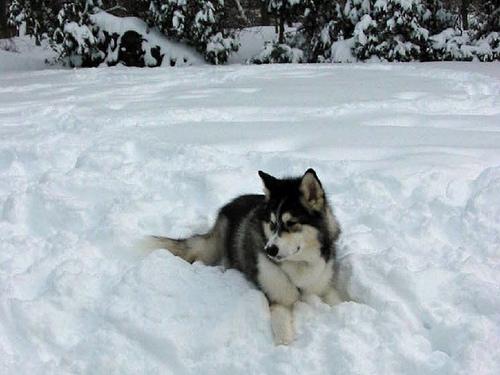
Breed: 1324-n000004-malamute